Troesmis

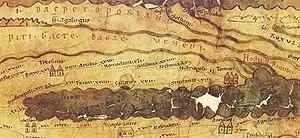
"Troesmis" on Tabula Peutingeriana

The ancient Dacian town of Troesmis was conquered by Lucius Pomponius Flaccus in about 15 AD, re-taken from the Getae and given to the Thracian king Rhescuporis II.